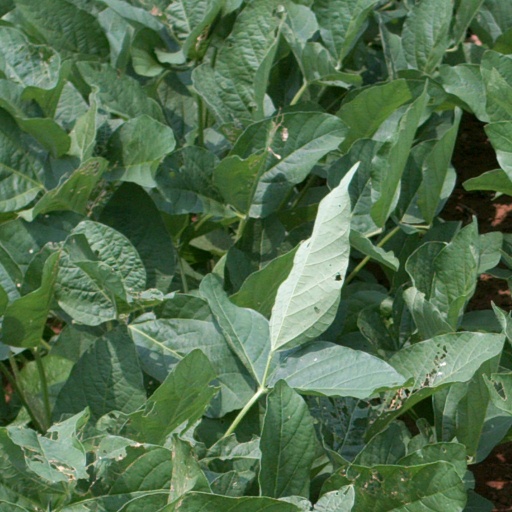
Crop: soybean